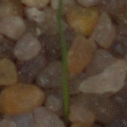
Label: loose_silkybent